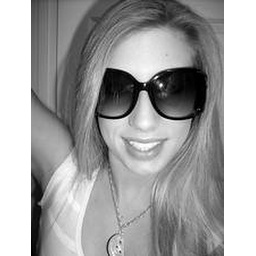
me in front of my bed room door